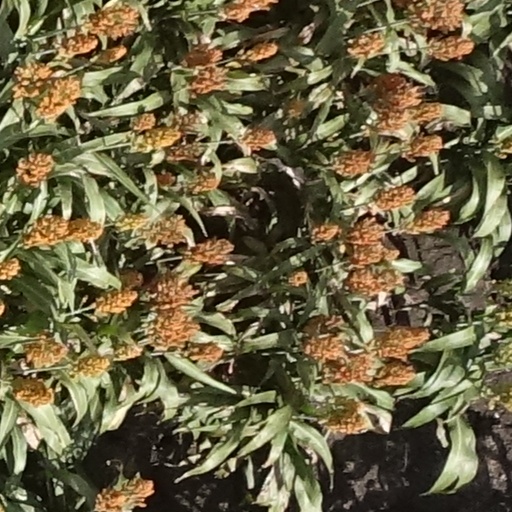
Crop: sorghum